Bloodstock Open Air

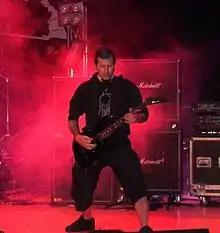
Onslaught performing at Bloodstock in 2006

† Tourettes Syndrome had originally been booked to play the main stage. However, their flight was delayed and they did not arrive in time. Sworn Amongst were bumped up from their scheduled Darwin Stage slot to fill the gap, and Tourettes Syndrome played on the Darwin Stage later in the day when they eventually arrived.